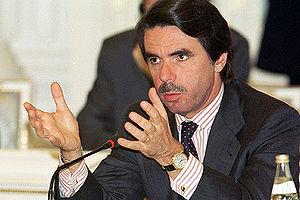
Ana Mato Adrover [ˈana ˈmato aðɾoˈβɛɾ] est une femme politique espagnole, membre du Parti populaire, née le 24 septembre 1959 à Madrid.